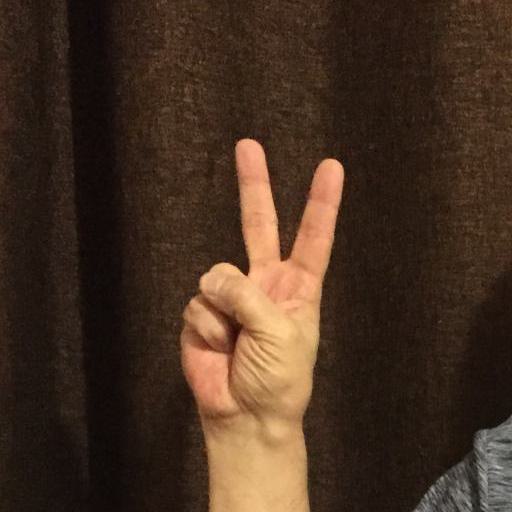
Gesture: peace